Bartolo Colón

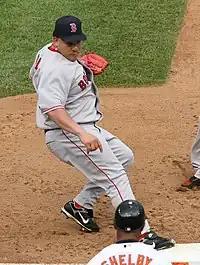
Colón with the Boston Red Sox in 2008

On February 25, 2008, Colón signed a minor league deal with the Boston Red Sox and was invited to spring training. On May 15, 2008, he threw a one-hitter for the Red Sox' Triple-A team, the Pawtucket Red Sox. Six days later, Colón's contract was purchased by the Red Sox, and he was added to the active roster. Colón pitched his first game for the Red Sox on May 21, 2008, against the Kansas City Royals. He earned his 150th career win on June 11, 2008, against the Baltimore Orioles.